František R. Kraus

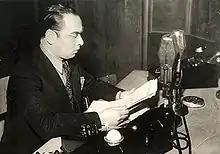

František R. Kraus (גדעון בן יצחק קראוס "Gideon ben Yitzhak" with his Hebrew name, also known under his Terezín alter ego who had a holocaust The Terezín Moses (October 14, 1903, Prague - May 19, 1967, Prague) was a Czechoslovak Jewish anti-fascist writer, journalist and editor, member of the